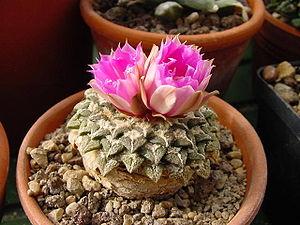
Ariocarpus kotschoubeyanus est un cactus du genre Aricarpus originaire de l'état de Durango, Nuevo León et San Luis Potosí au Mexique.